Beltex

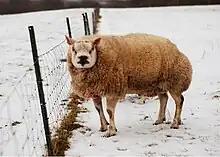
A two-year-old Belgian Beltex ram

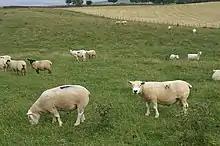
Beltex sheep near Great Asby

The Beltex is a breed of heavily muscled domestic sheep. A portmanteau of Belgian and Texel, the name reflects the breed's origin as an offshoot of Texel sheep from The Netherlands. In the late 1980s, Belgian Texels were exported to the United Kingdom, and it was there that it was primarily refined into its modern form. It is primarily used in Europe as a terminal sire, meaning Beltex rams are prized for mating with ewes to produce lambs for meat.